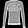
Label: Pullover